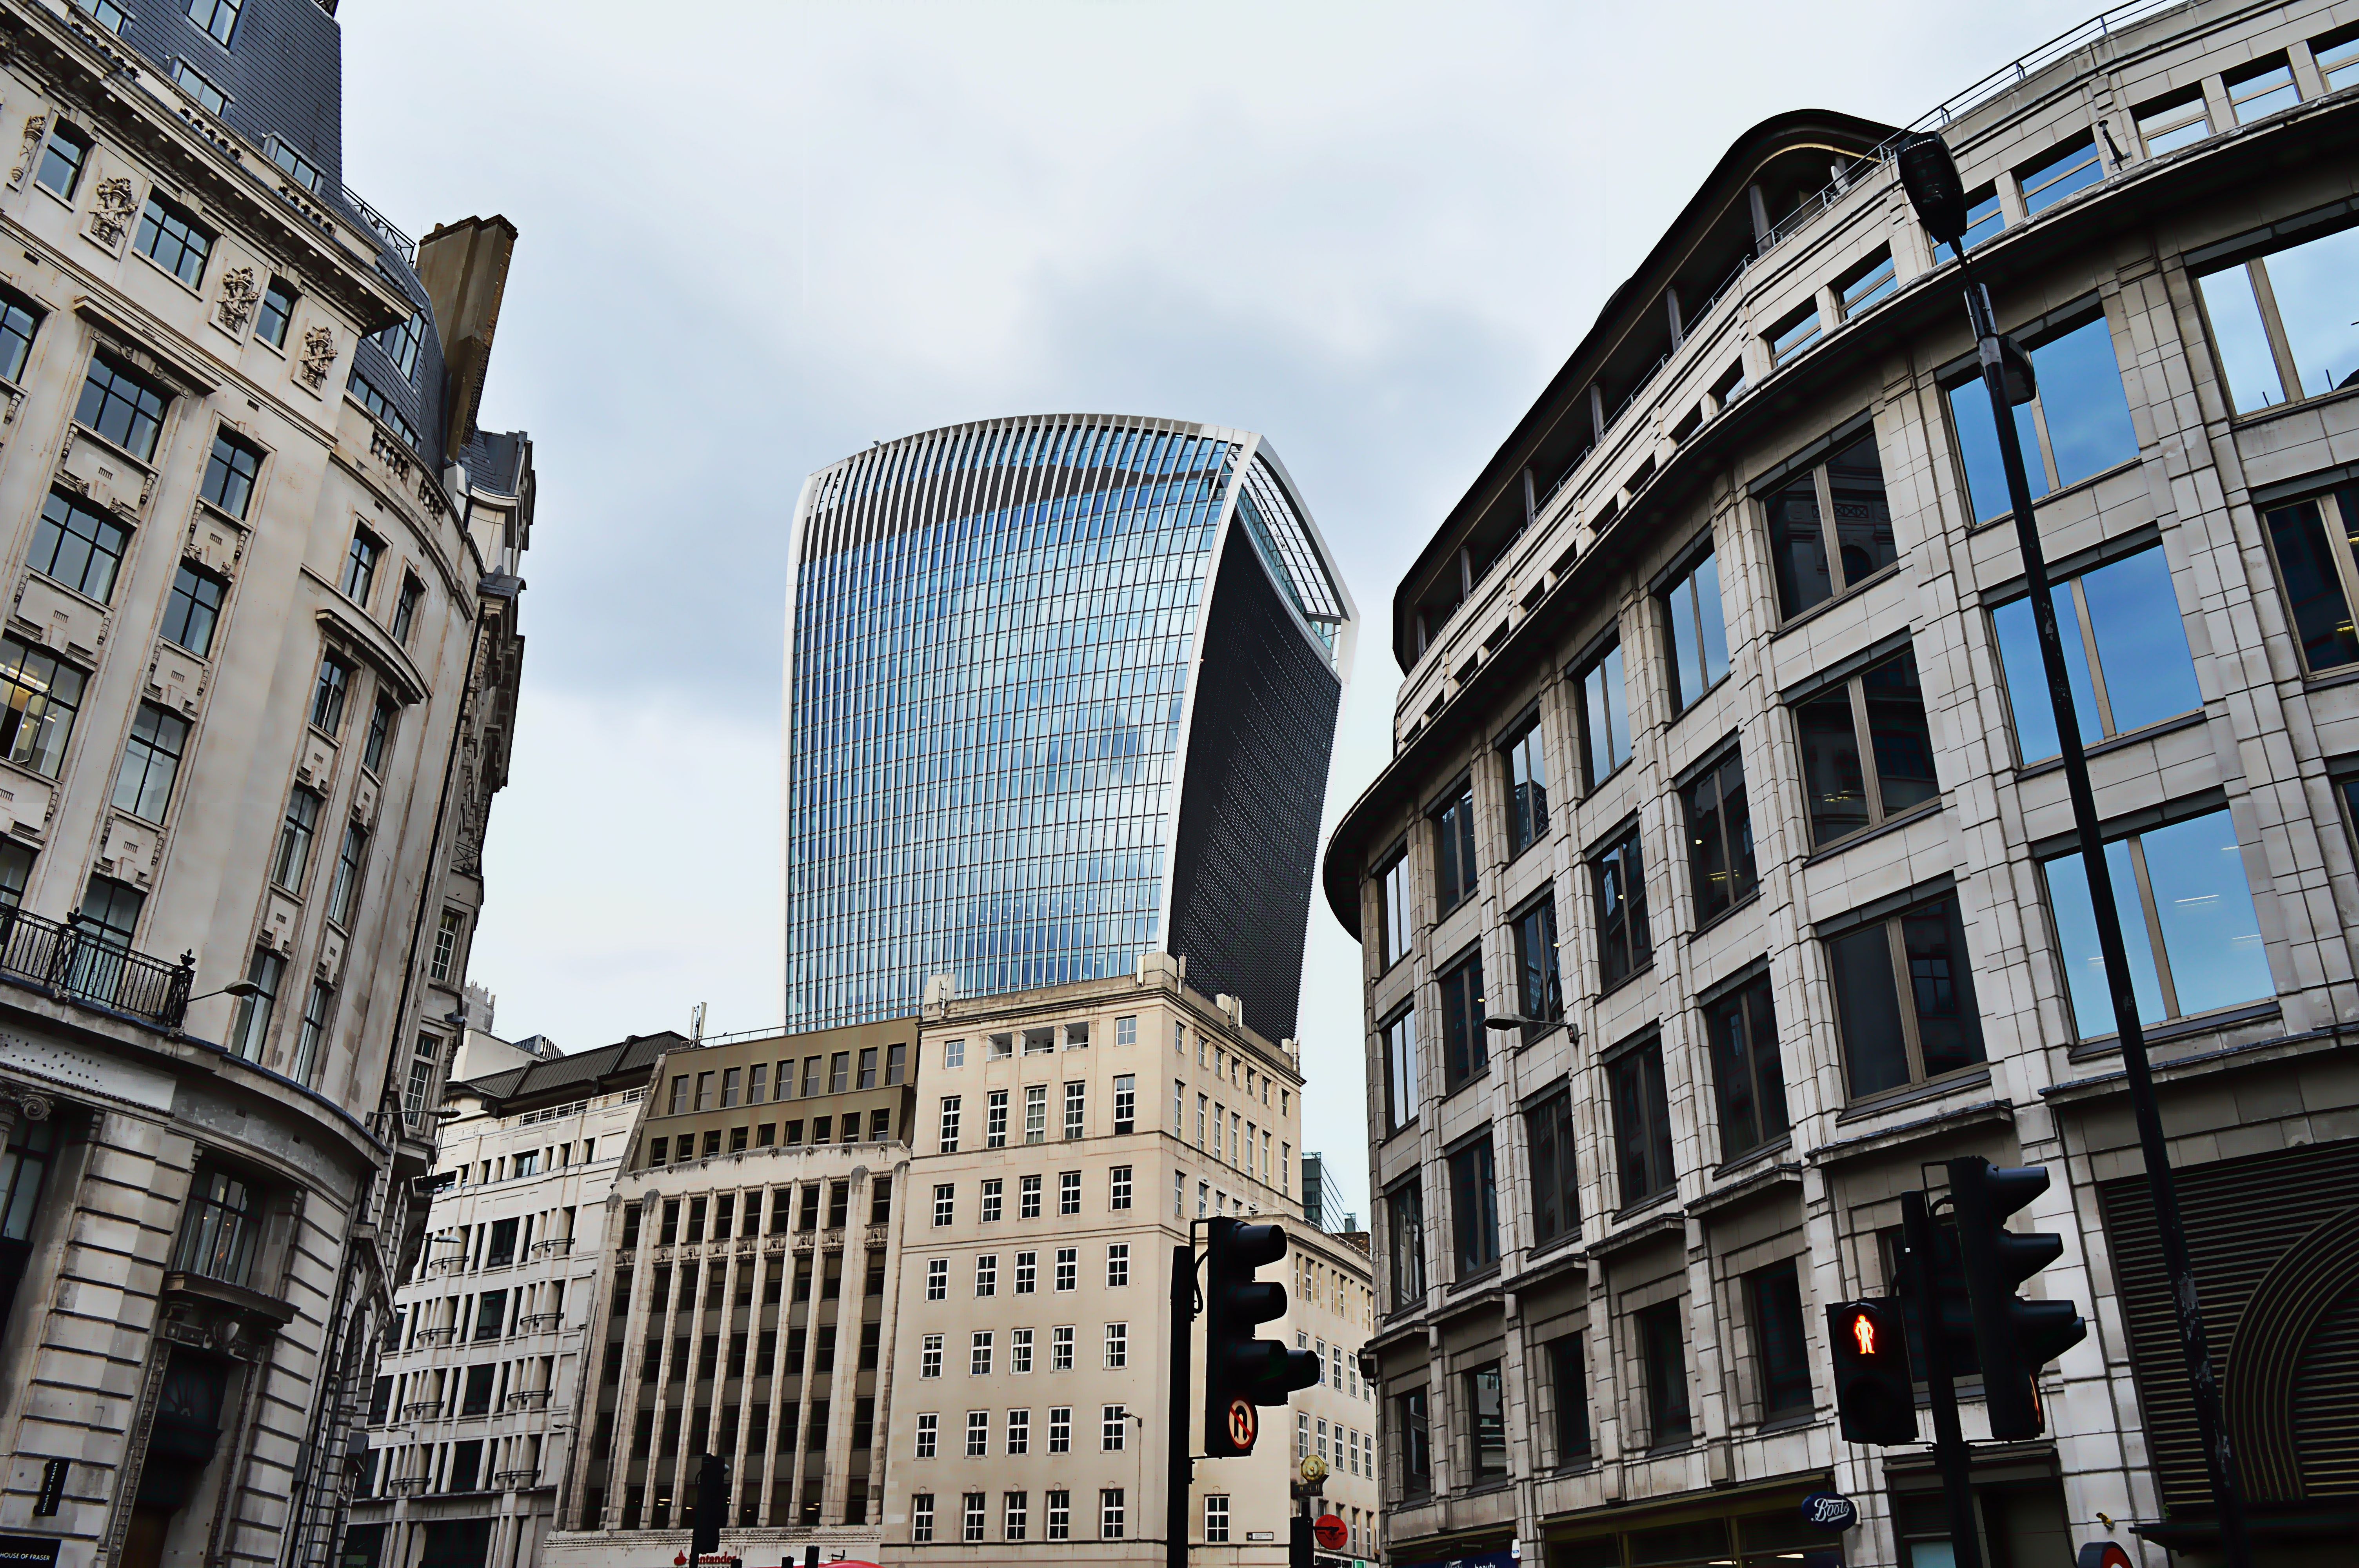
metropolitan area, metropolis, urban area, city, daytime, building, architecture, skyscraper, human settlement, landmark, tower block, town, downtown, condominium, sky, commercial building, neighbourhood, mixed use, corporate headquarters, street, facade, real estate, infrastructure, reflection, headquarters, daylighting, tower, photography, apartment, symmetry, cityscape, plaza, urban design